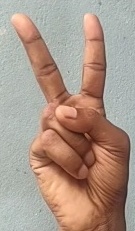
ASL sign: 2